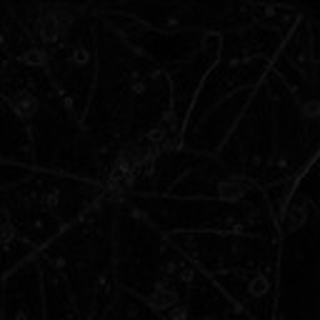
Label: cotton_target_spot